J. E. B. Stuart

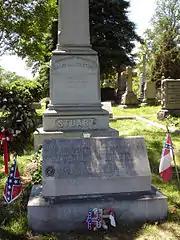
Gravesite of Jeb and Flora Stuart, Hollywood Cemetery

As the 5th Michigan Cavalry streamed in retreat past Stuart, a dismounted Union private, 44-year-old John A. Huff, turned and shot Stuart with his .44-caliber revolver from a distance of 10–30 yards. The large caliber round cut through Stuart's abdomen and exited an inch to the right of his spine. Stuart fell into the arms of Company K's commander, Gus W. Dorsey. Dorsey caught him and took him from his horse. Stuart told him: "Dorsey...save your men." Dorsey refused to leave him and brought Stuart to the rear.